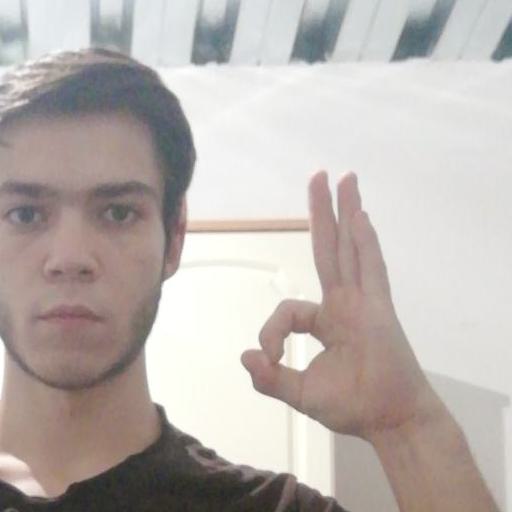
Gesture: ok